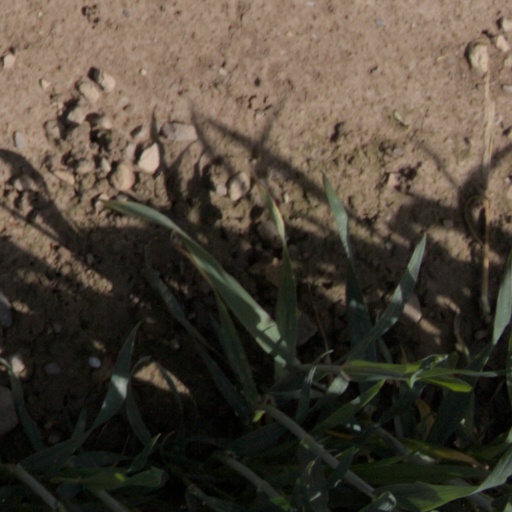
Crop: wheat